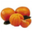
Label: orange